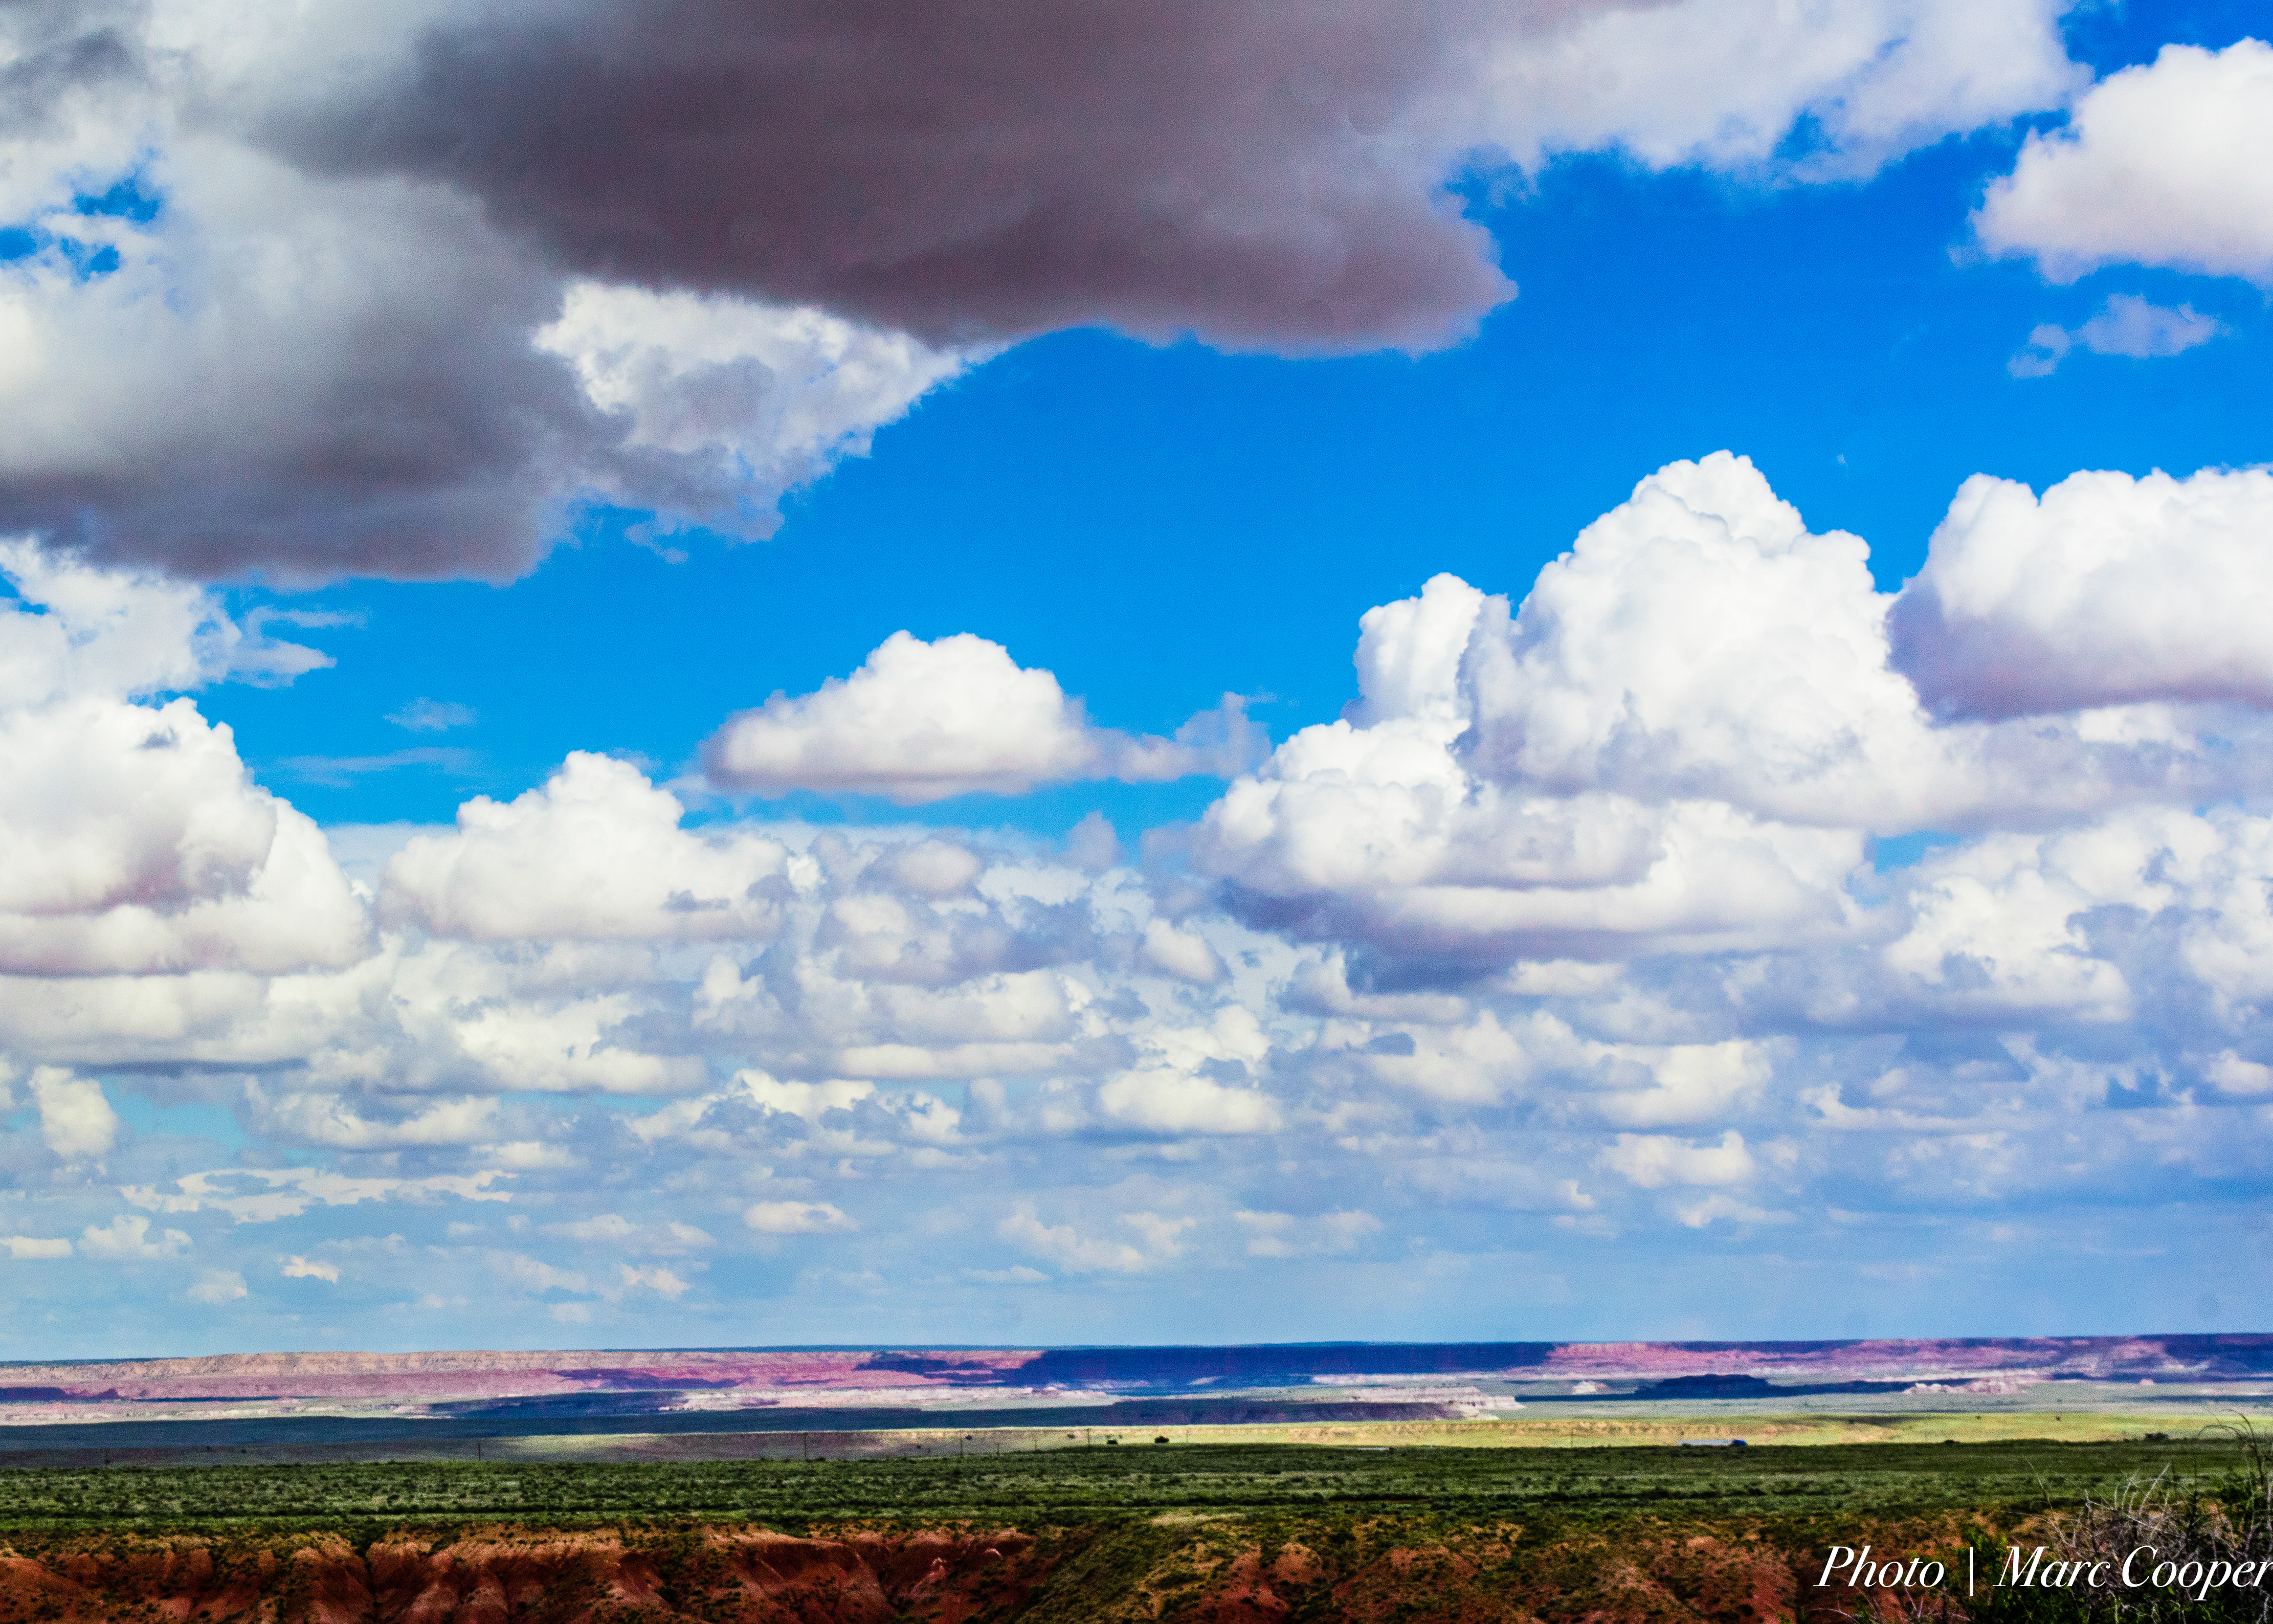
landscape, nature, grass, horizon, cloud, sky, field, meadow, prairie, hill, desert, dusk, cumulus, agriculture, savanna, plain, arizona, clouds, mountains, grassland, plateau, painteddesert, route66, steppe, rural area, meteorological phenomenon